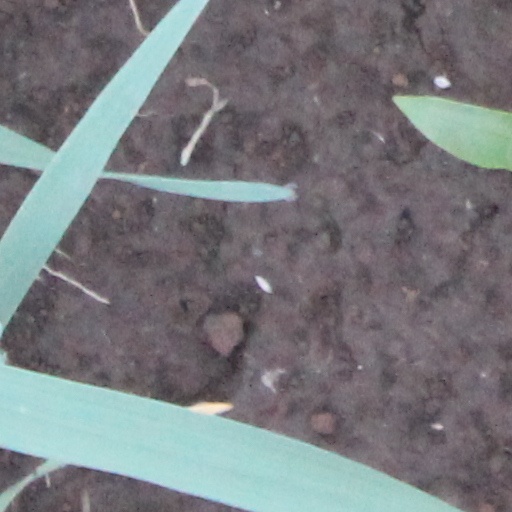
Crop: wheat